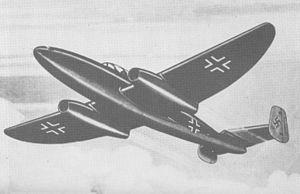
Le Heinkel He 280 est un avion de chasse de la Seconde Guerre mondiale. Faisant suite à l'avion expérimental Heinkel He 178, premier avion à réaction à avoir volé, et qui n'avait pas été suivi d'un développement en série, le He 280 fut le premier prototype au monde d'un chasseur propulsé par un moteur à réaction.
La liste des avions classés de première génération couvre les premières tentatives d'avions militaires utilisant des moteurs à réaction lors de la Seconde Guerre mondiale aux capacités opérationnelles limitées, aux premiers avions de combats matures tel que le F-86 utilisé durant la guerre de Corée.